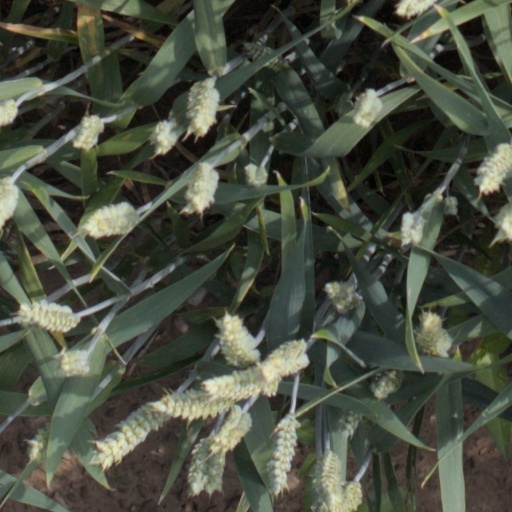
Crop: wheat